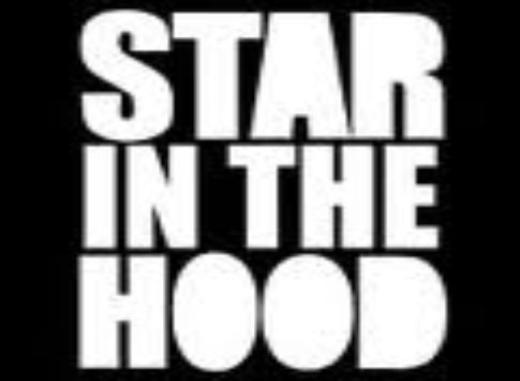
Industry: Clothes